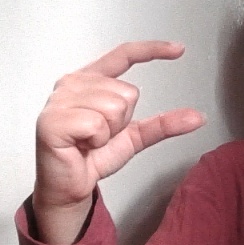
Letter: dal